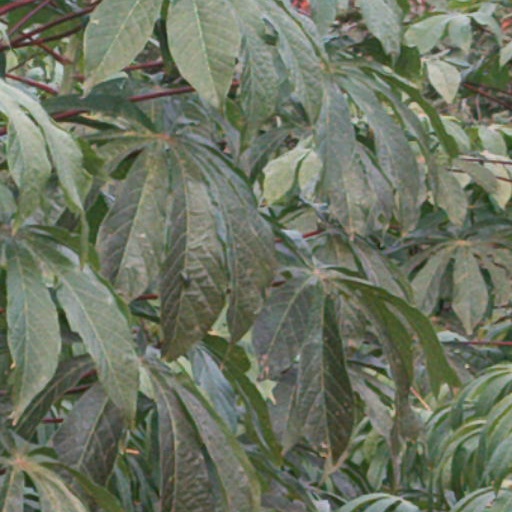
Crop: cassava